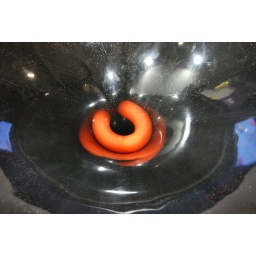
orange balls in black funnel 7